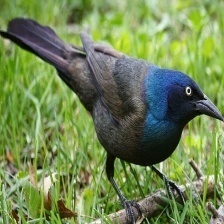
Species: COMMON GRACKLE
Scientific name: QUISCALUS QUISCULA